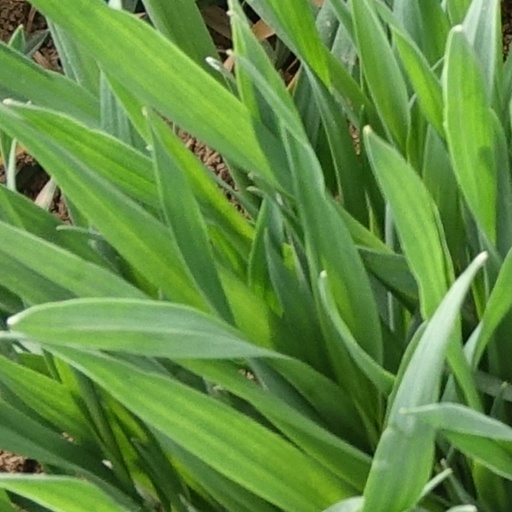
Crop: wheat